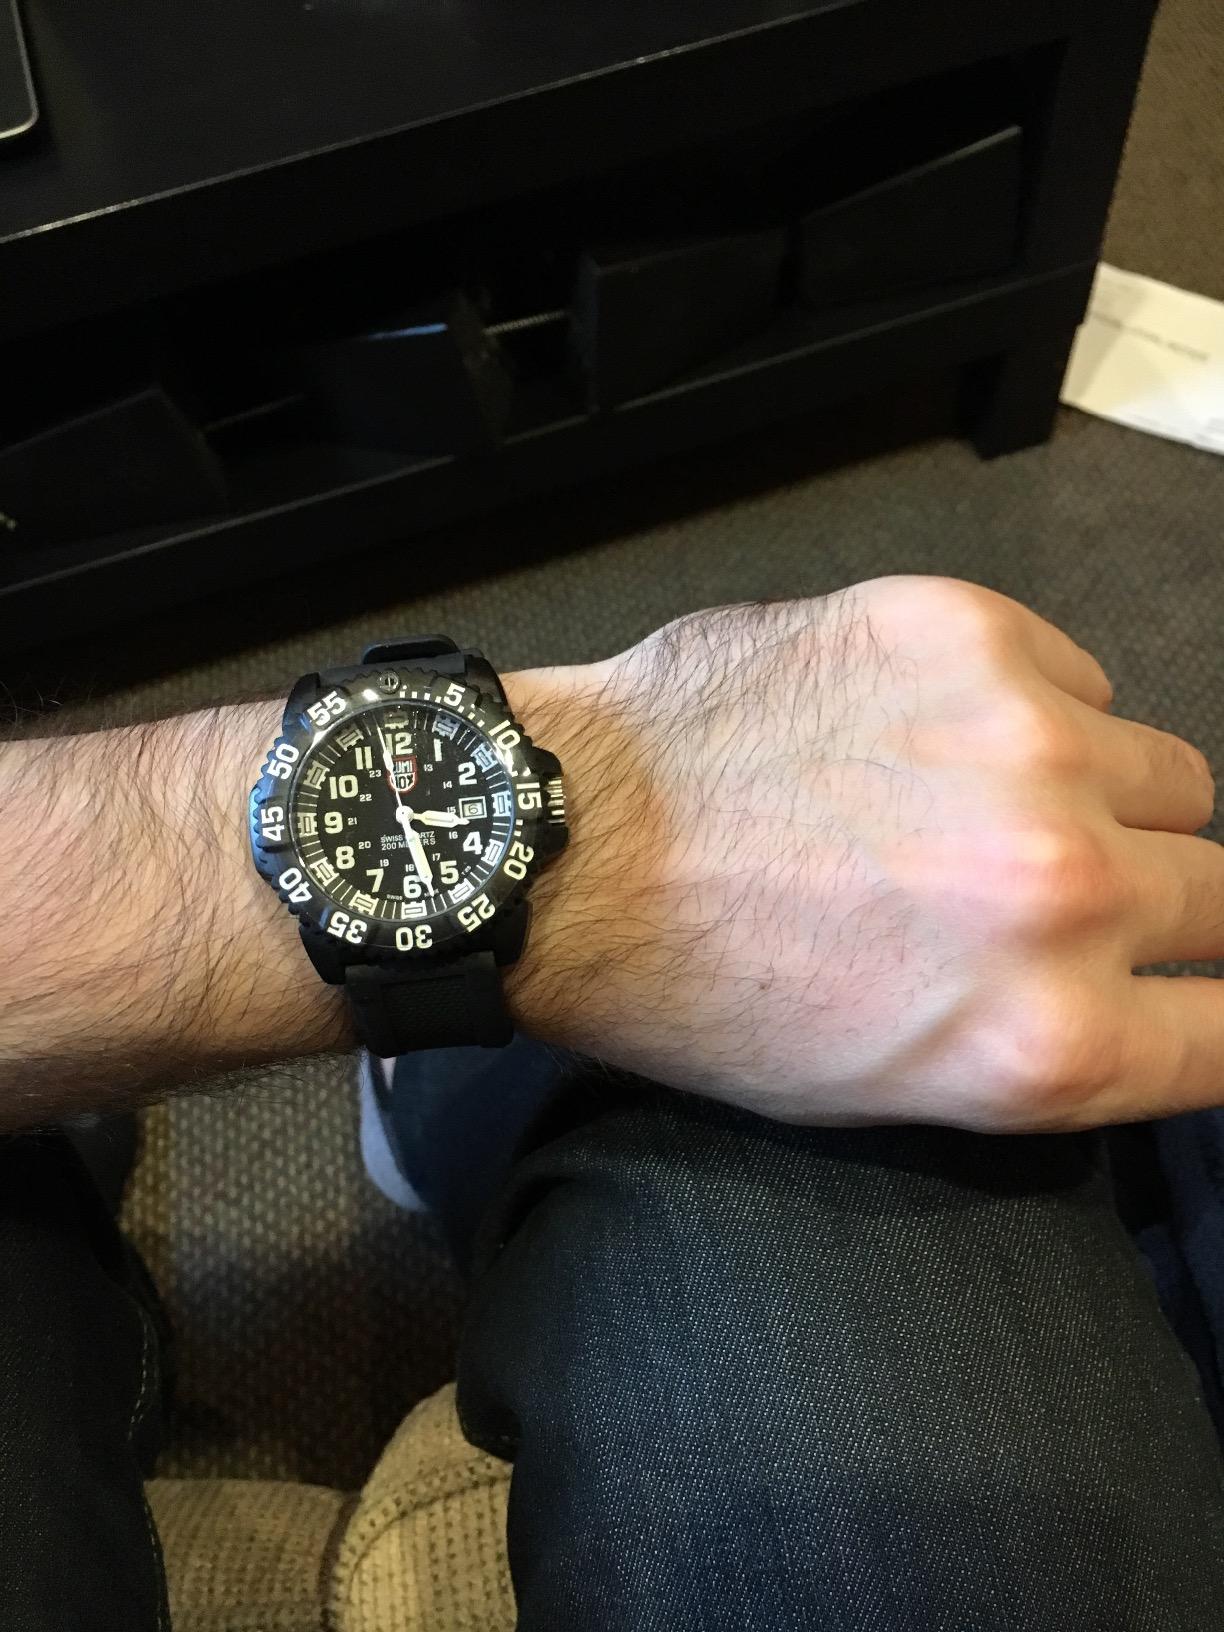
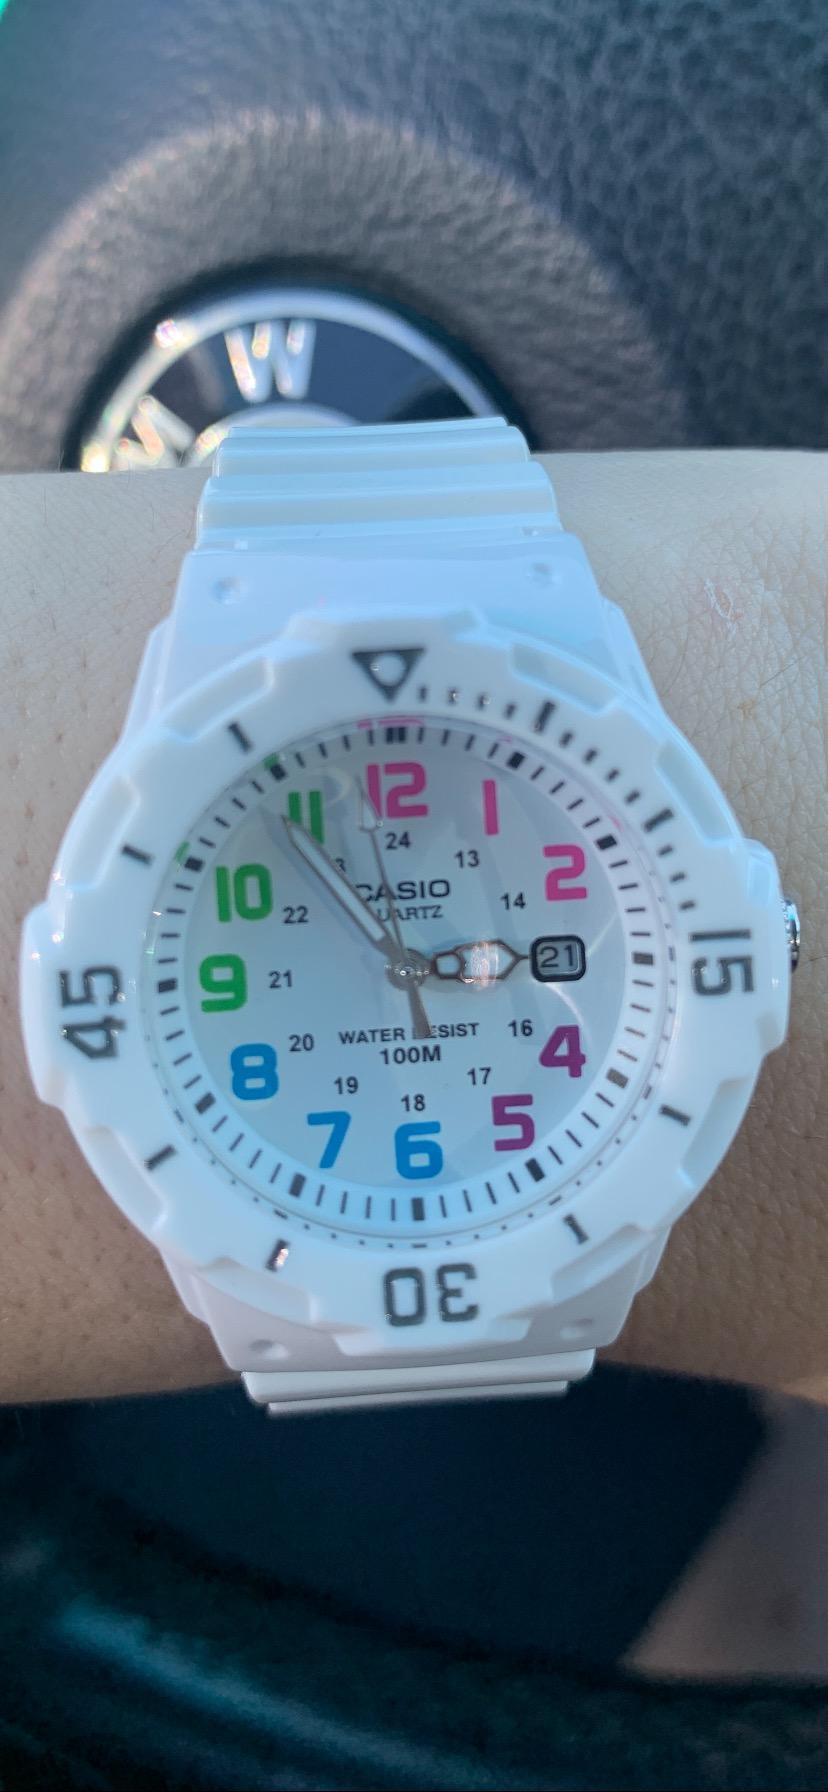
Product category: accessories_watch
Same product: no